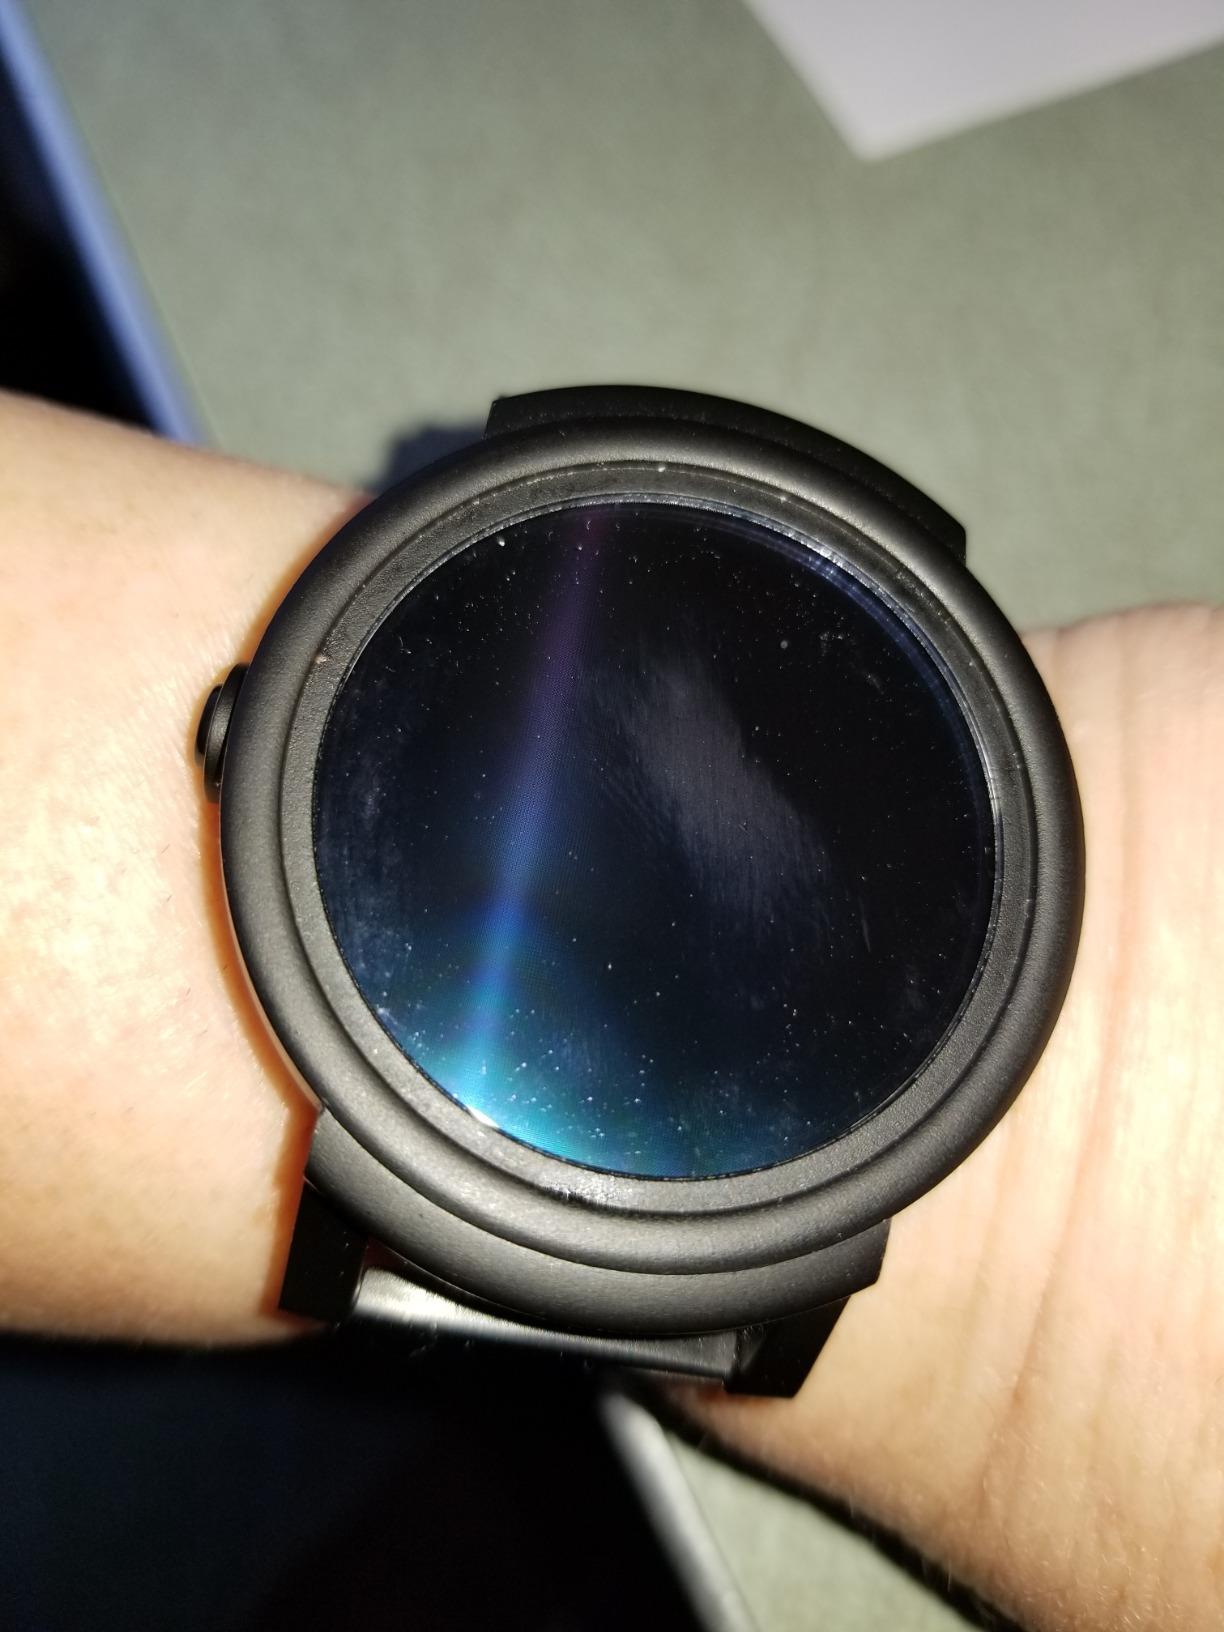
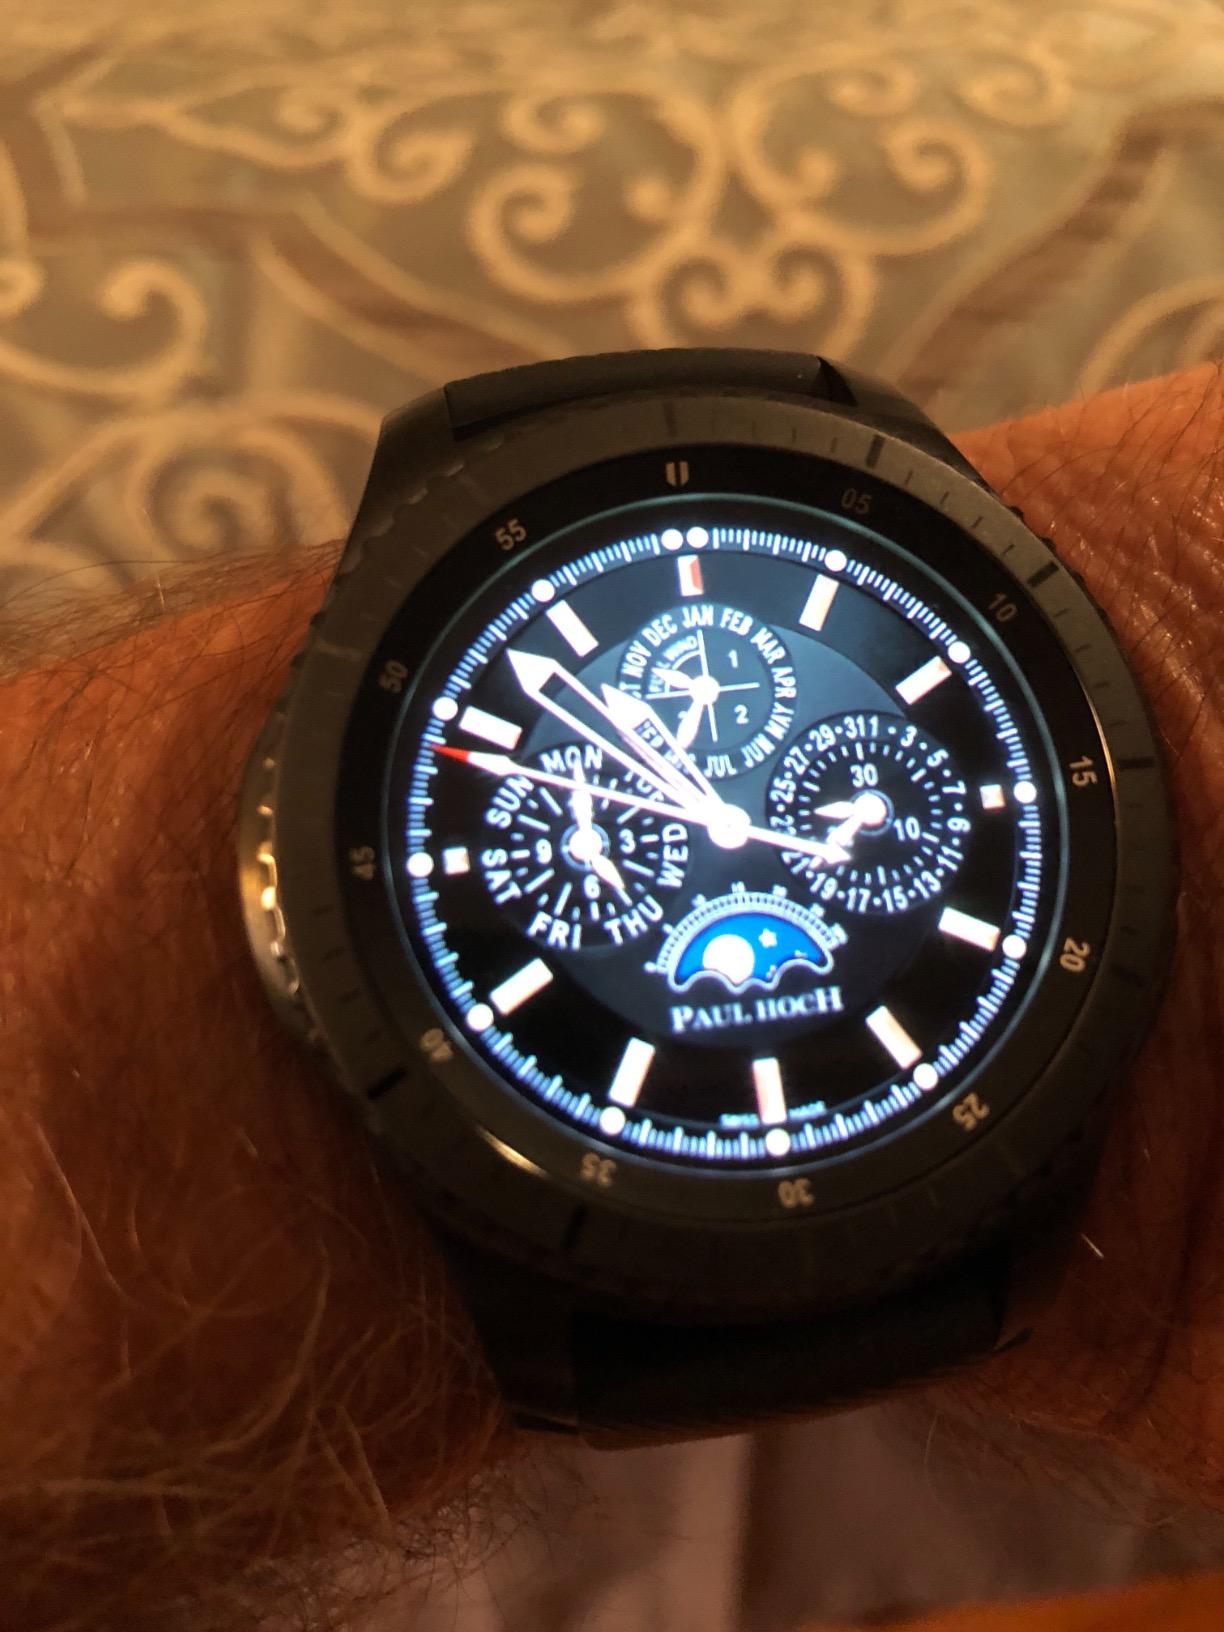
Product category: smartwatch
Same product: no